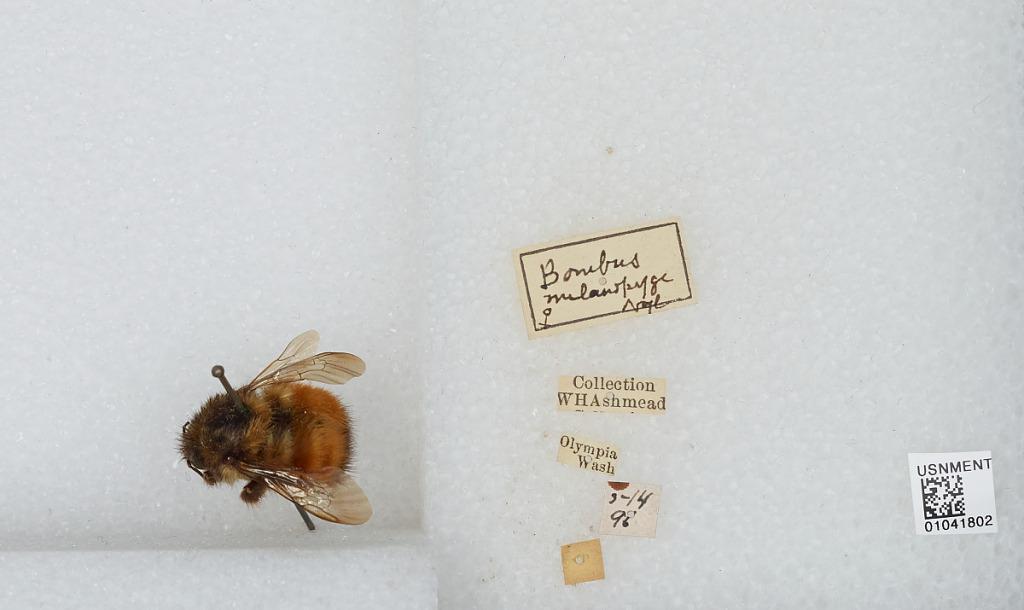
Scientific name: Bombus sp.
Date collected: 1896-3-14
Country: United States
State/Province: Washington
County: Thurston
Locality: Olympia
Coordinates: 47.0378, -122.901